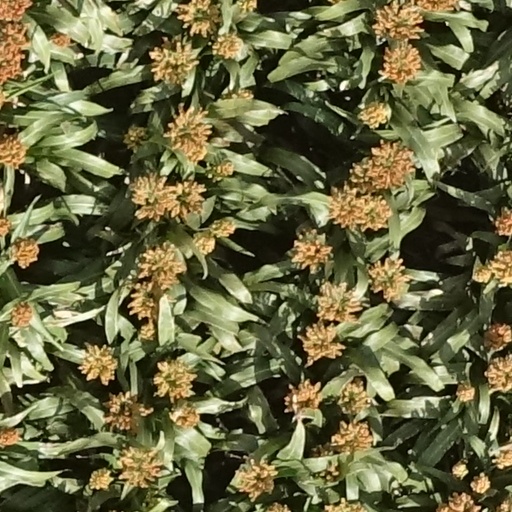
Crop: sorghum